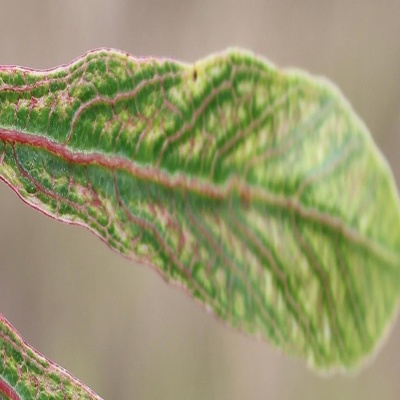
Crop: Cassava
Condition: mosaic